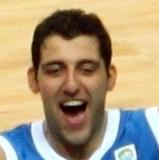
Age: 25